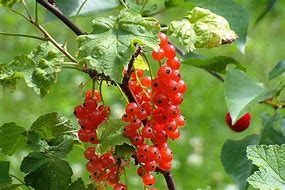
Label: redcurrant